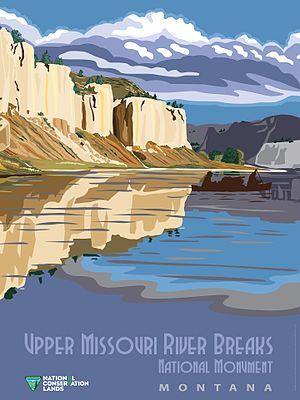
Cette liste recense les monuments nationaux américains.